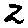
Label: 2